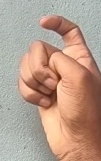
ASL sign: X